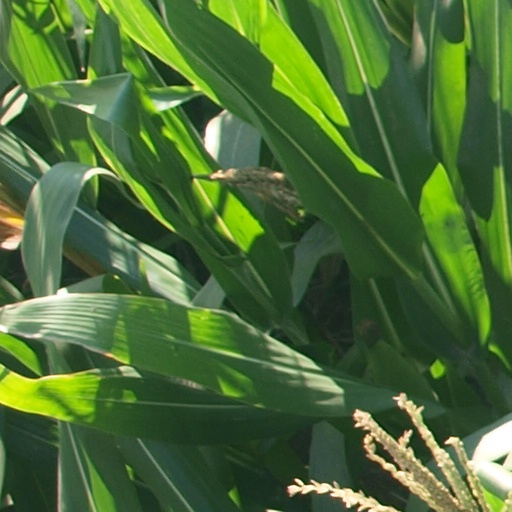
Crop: maize; corn